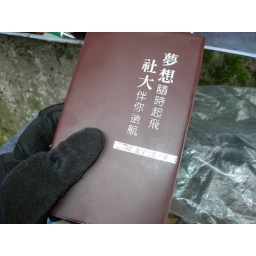
The book to sign when you climb the top of the road - toughest climb in the county apparently. Meh